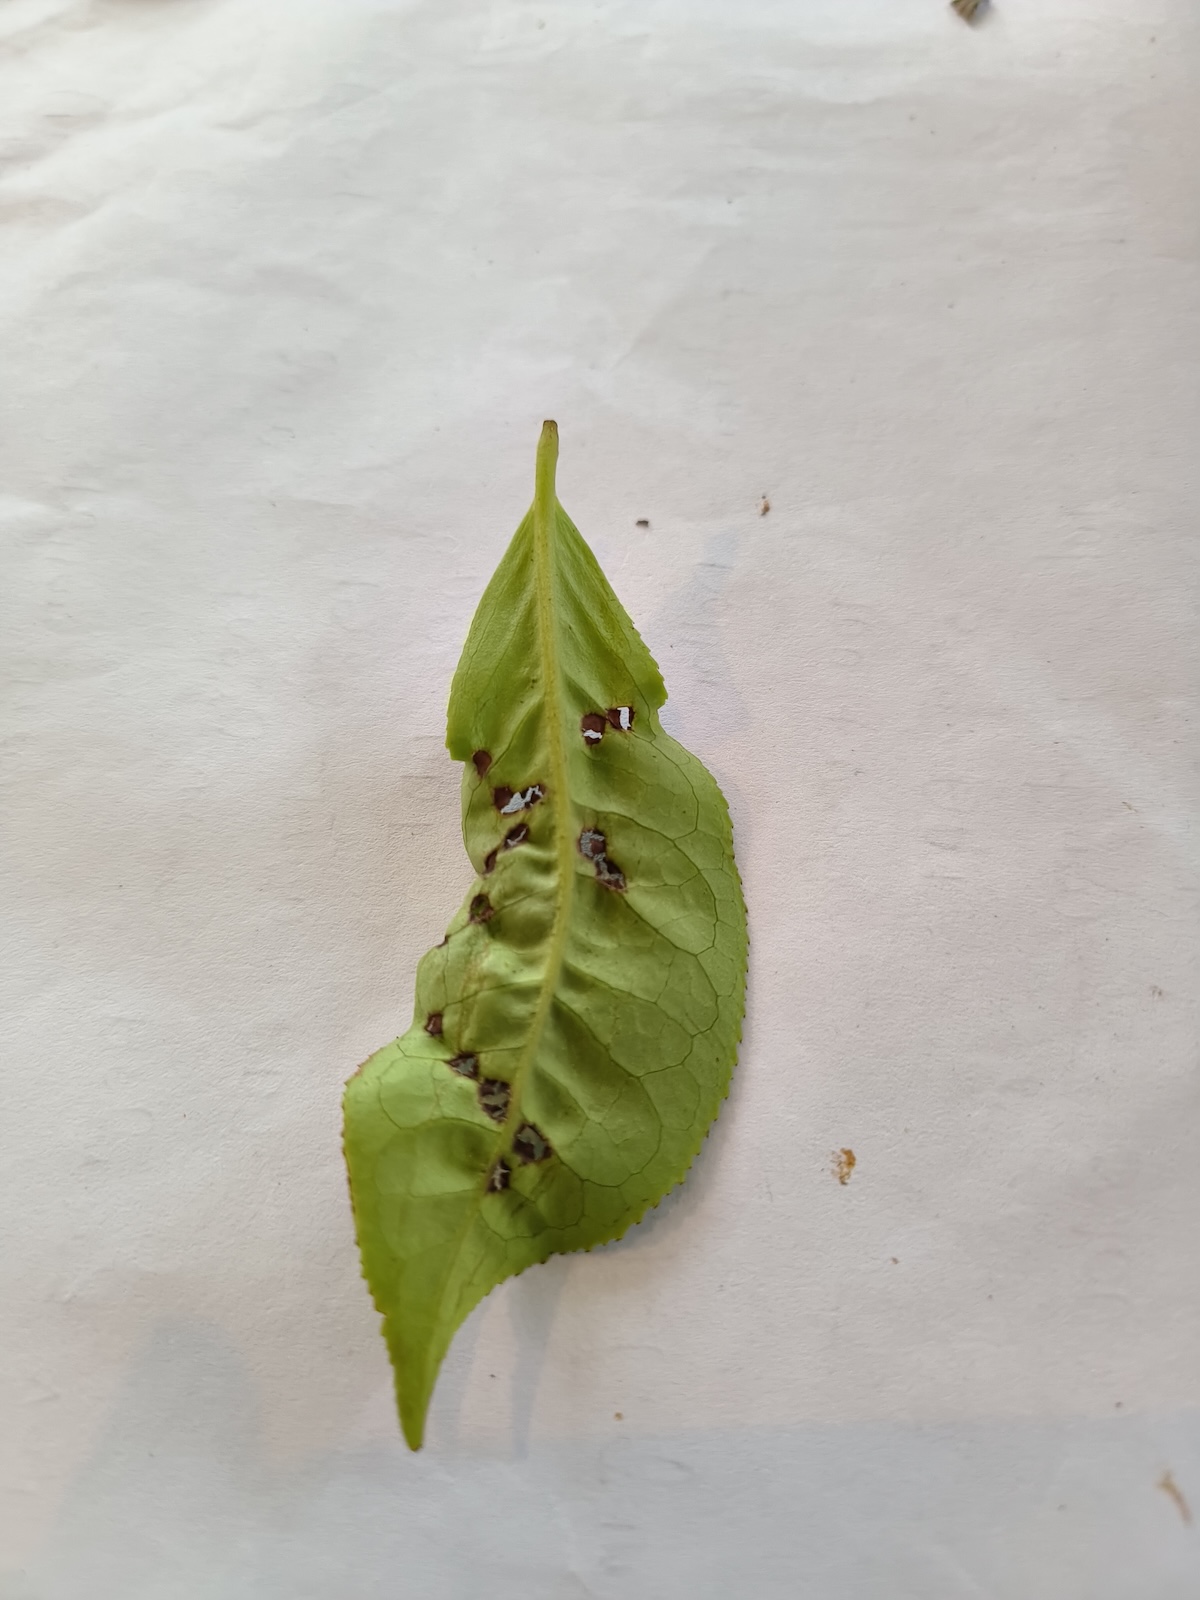
Label: Green mirid bug